Princeton, Indiana

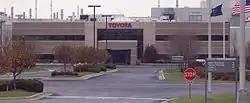
Toyota Motor Manufacturing Indiana is Princeton's largest employer

Major employers in Princeton include Toyota Motor Manufacturing Indiana (TMMI), located 3 miles to the south, nearly halfway between Princeton and Fort Branch, where the Toyota Sequoia, Sienna and Highlander are manufactured; and Hansen Corporation. Many Toyota suppliers have facilities between the plant site and the city. These suppliers include EnovaPremier, Vuteq, TBIN, Millennium Steel, DXE, SMC, Global SQ, and Trigo. All of these facilities were either built or converted from other uses to furnish supplies, part and services to TMMI. Siemens at one point had research and manufacturing facilities in Princeton, but the manufacturing plant was closed in the early 1990s and the research facility was closed soon after. A large hardware store currently occupies the former Siemens site.